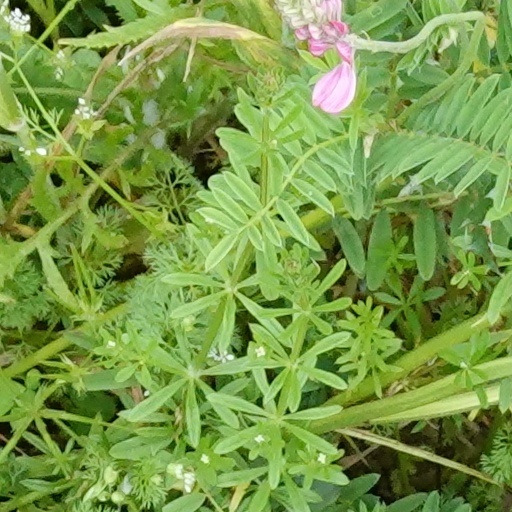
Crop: wheat